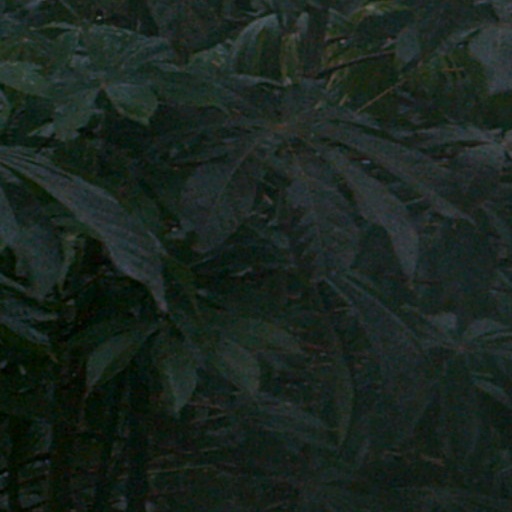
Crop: cassava